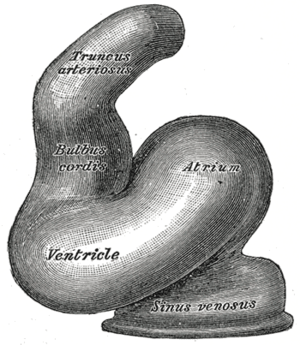
Les cardiopathies congénitales sont des malformations du cœur survenant au cours de sa formation, pendant la vie intra-utérine. Le terme « congénital » est à distinguer du qualificatif « héréditaire ». Une malformation congénitale, en particulier cardiaque, n'est pas obligatoirement héréditaire et peut correspondre à un accident isolé et qui ne se reproduira pas.